Zeki Velidi Togan

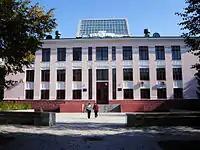
The Zeki Velidi Togan National Library of the Republic of Bashkortostan in Ufa

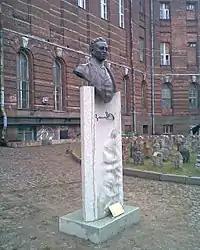
Monument to Zeki Velidi Togan in the yard of Saint Petersburg State University

He was born in Kuzyanovo (Bashkir: Көҙән) village of Sterlitamaksky Uyezd, Ufa Governorate (in present-day Ishimbaysky District, Bashkortostan).